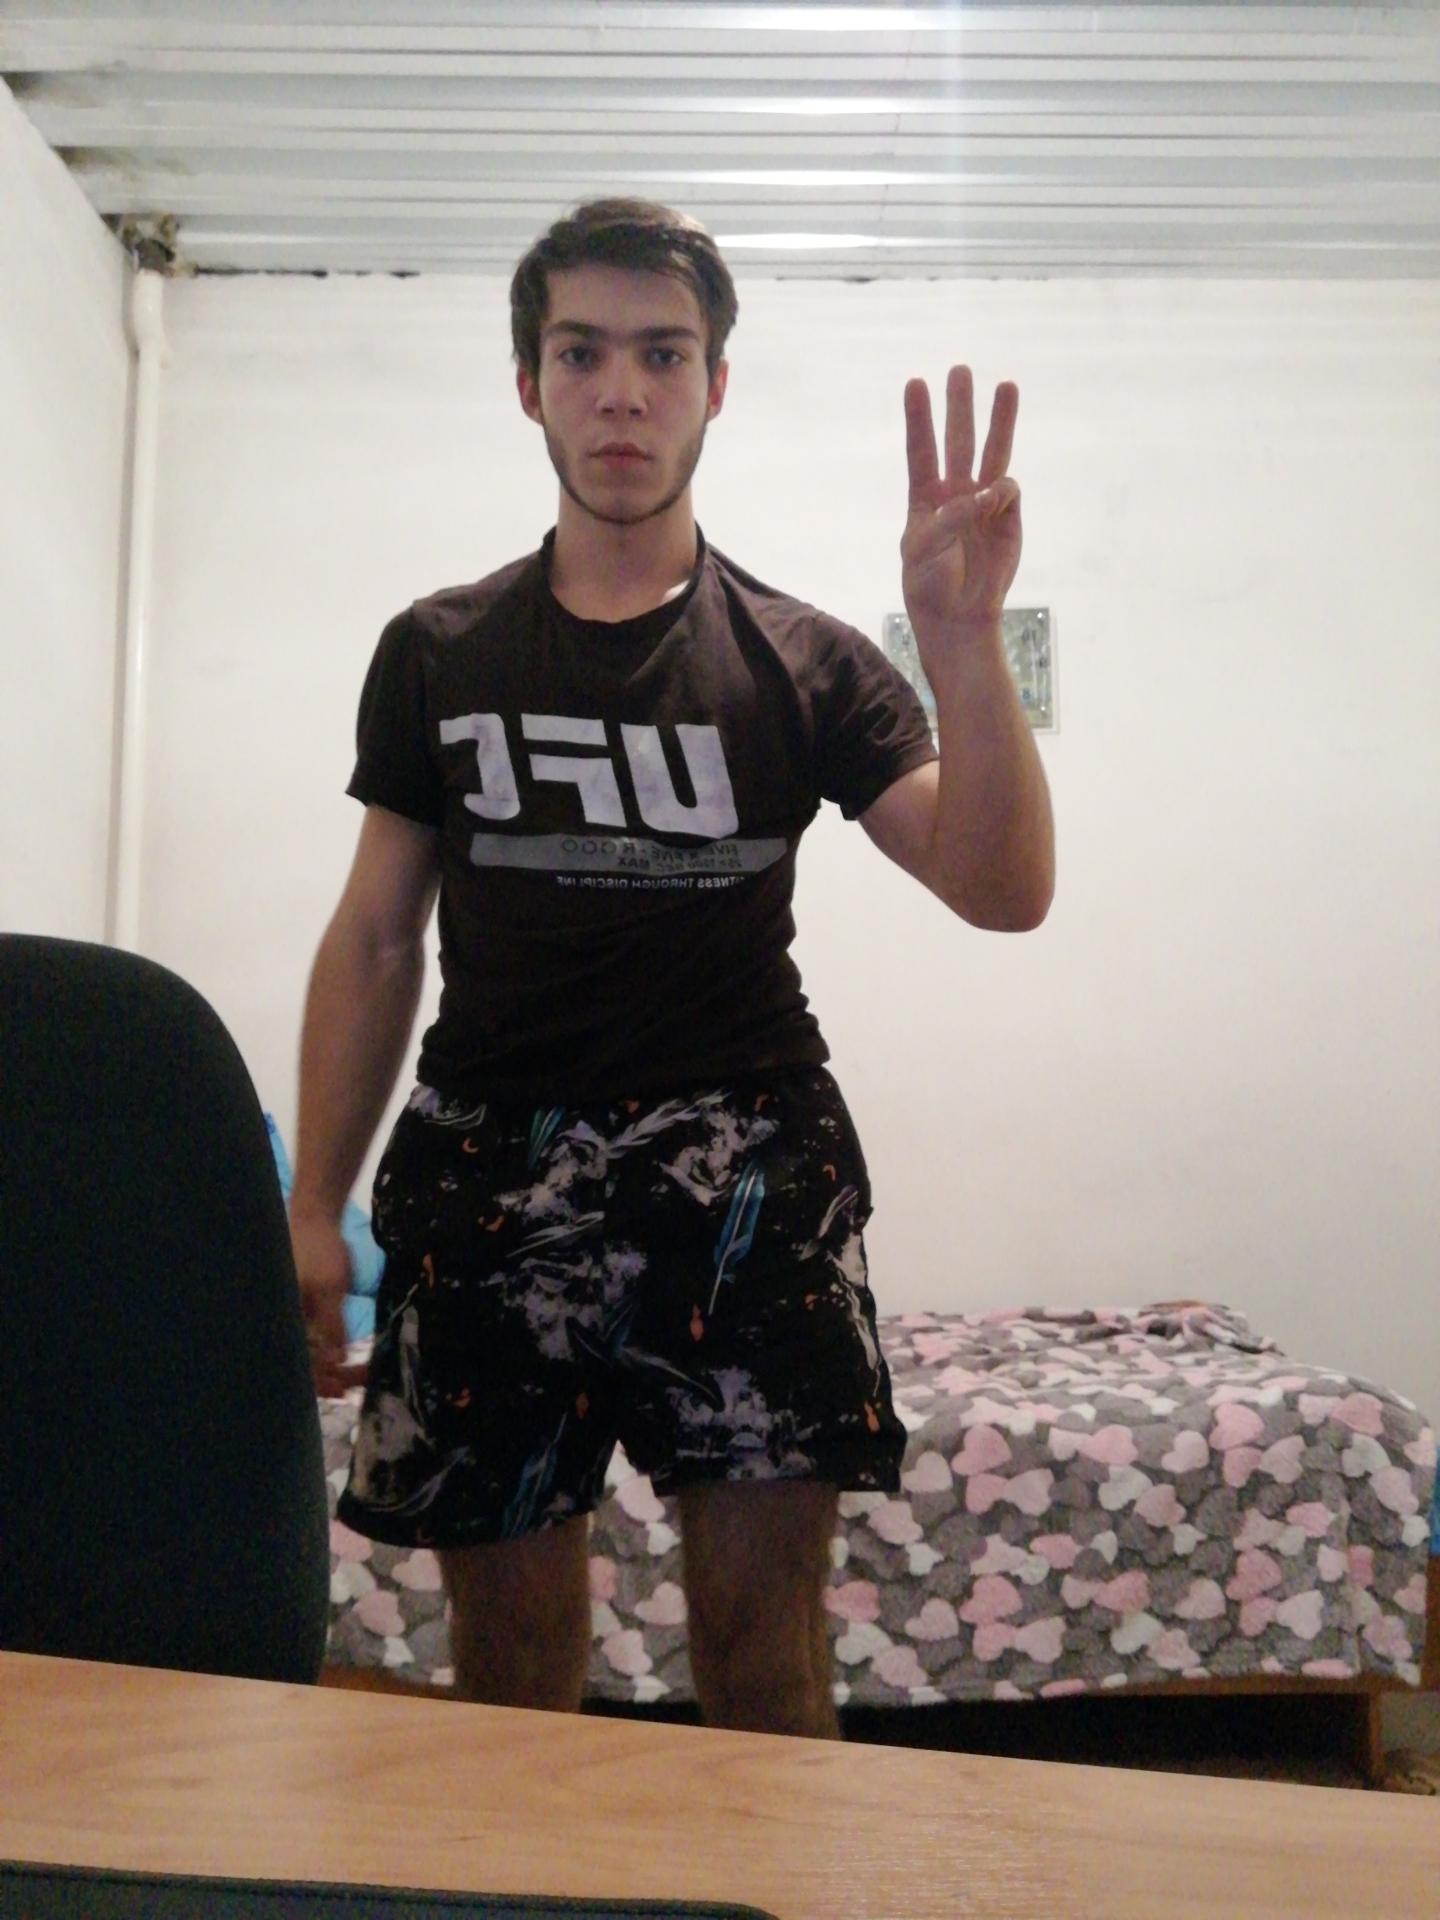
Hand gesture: three